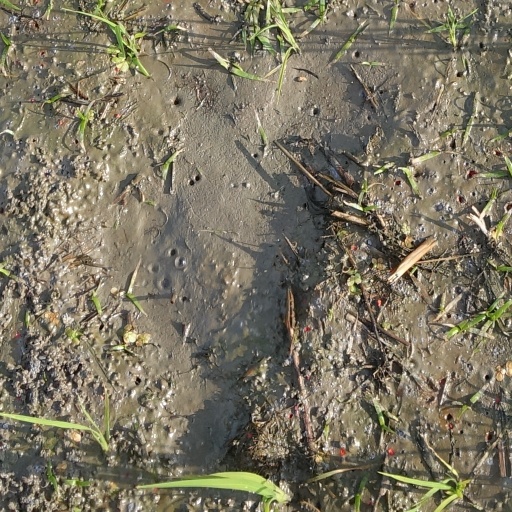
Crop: rice